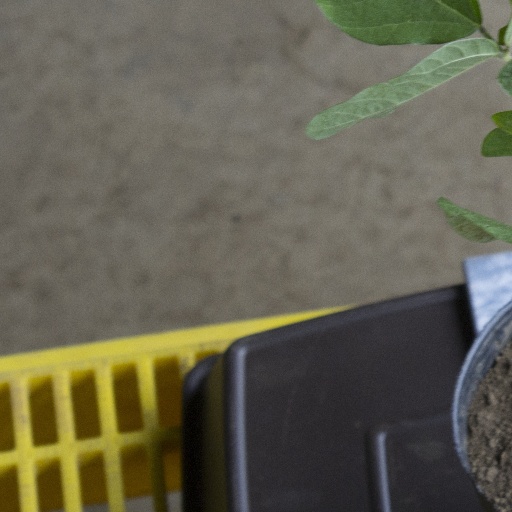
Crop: soybean